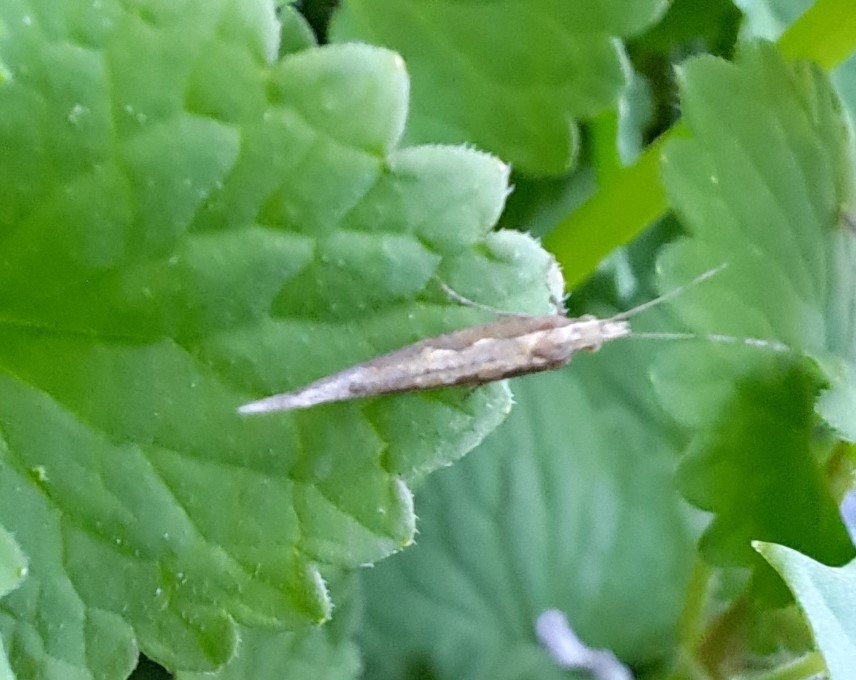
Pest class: diamondback_moth